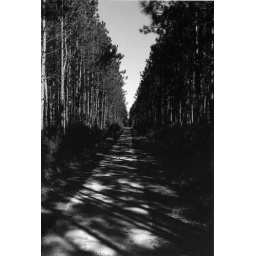
Typical southern pine tree farm in southeast Georgia flatwoods.  Scan of BW print.